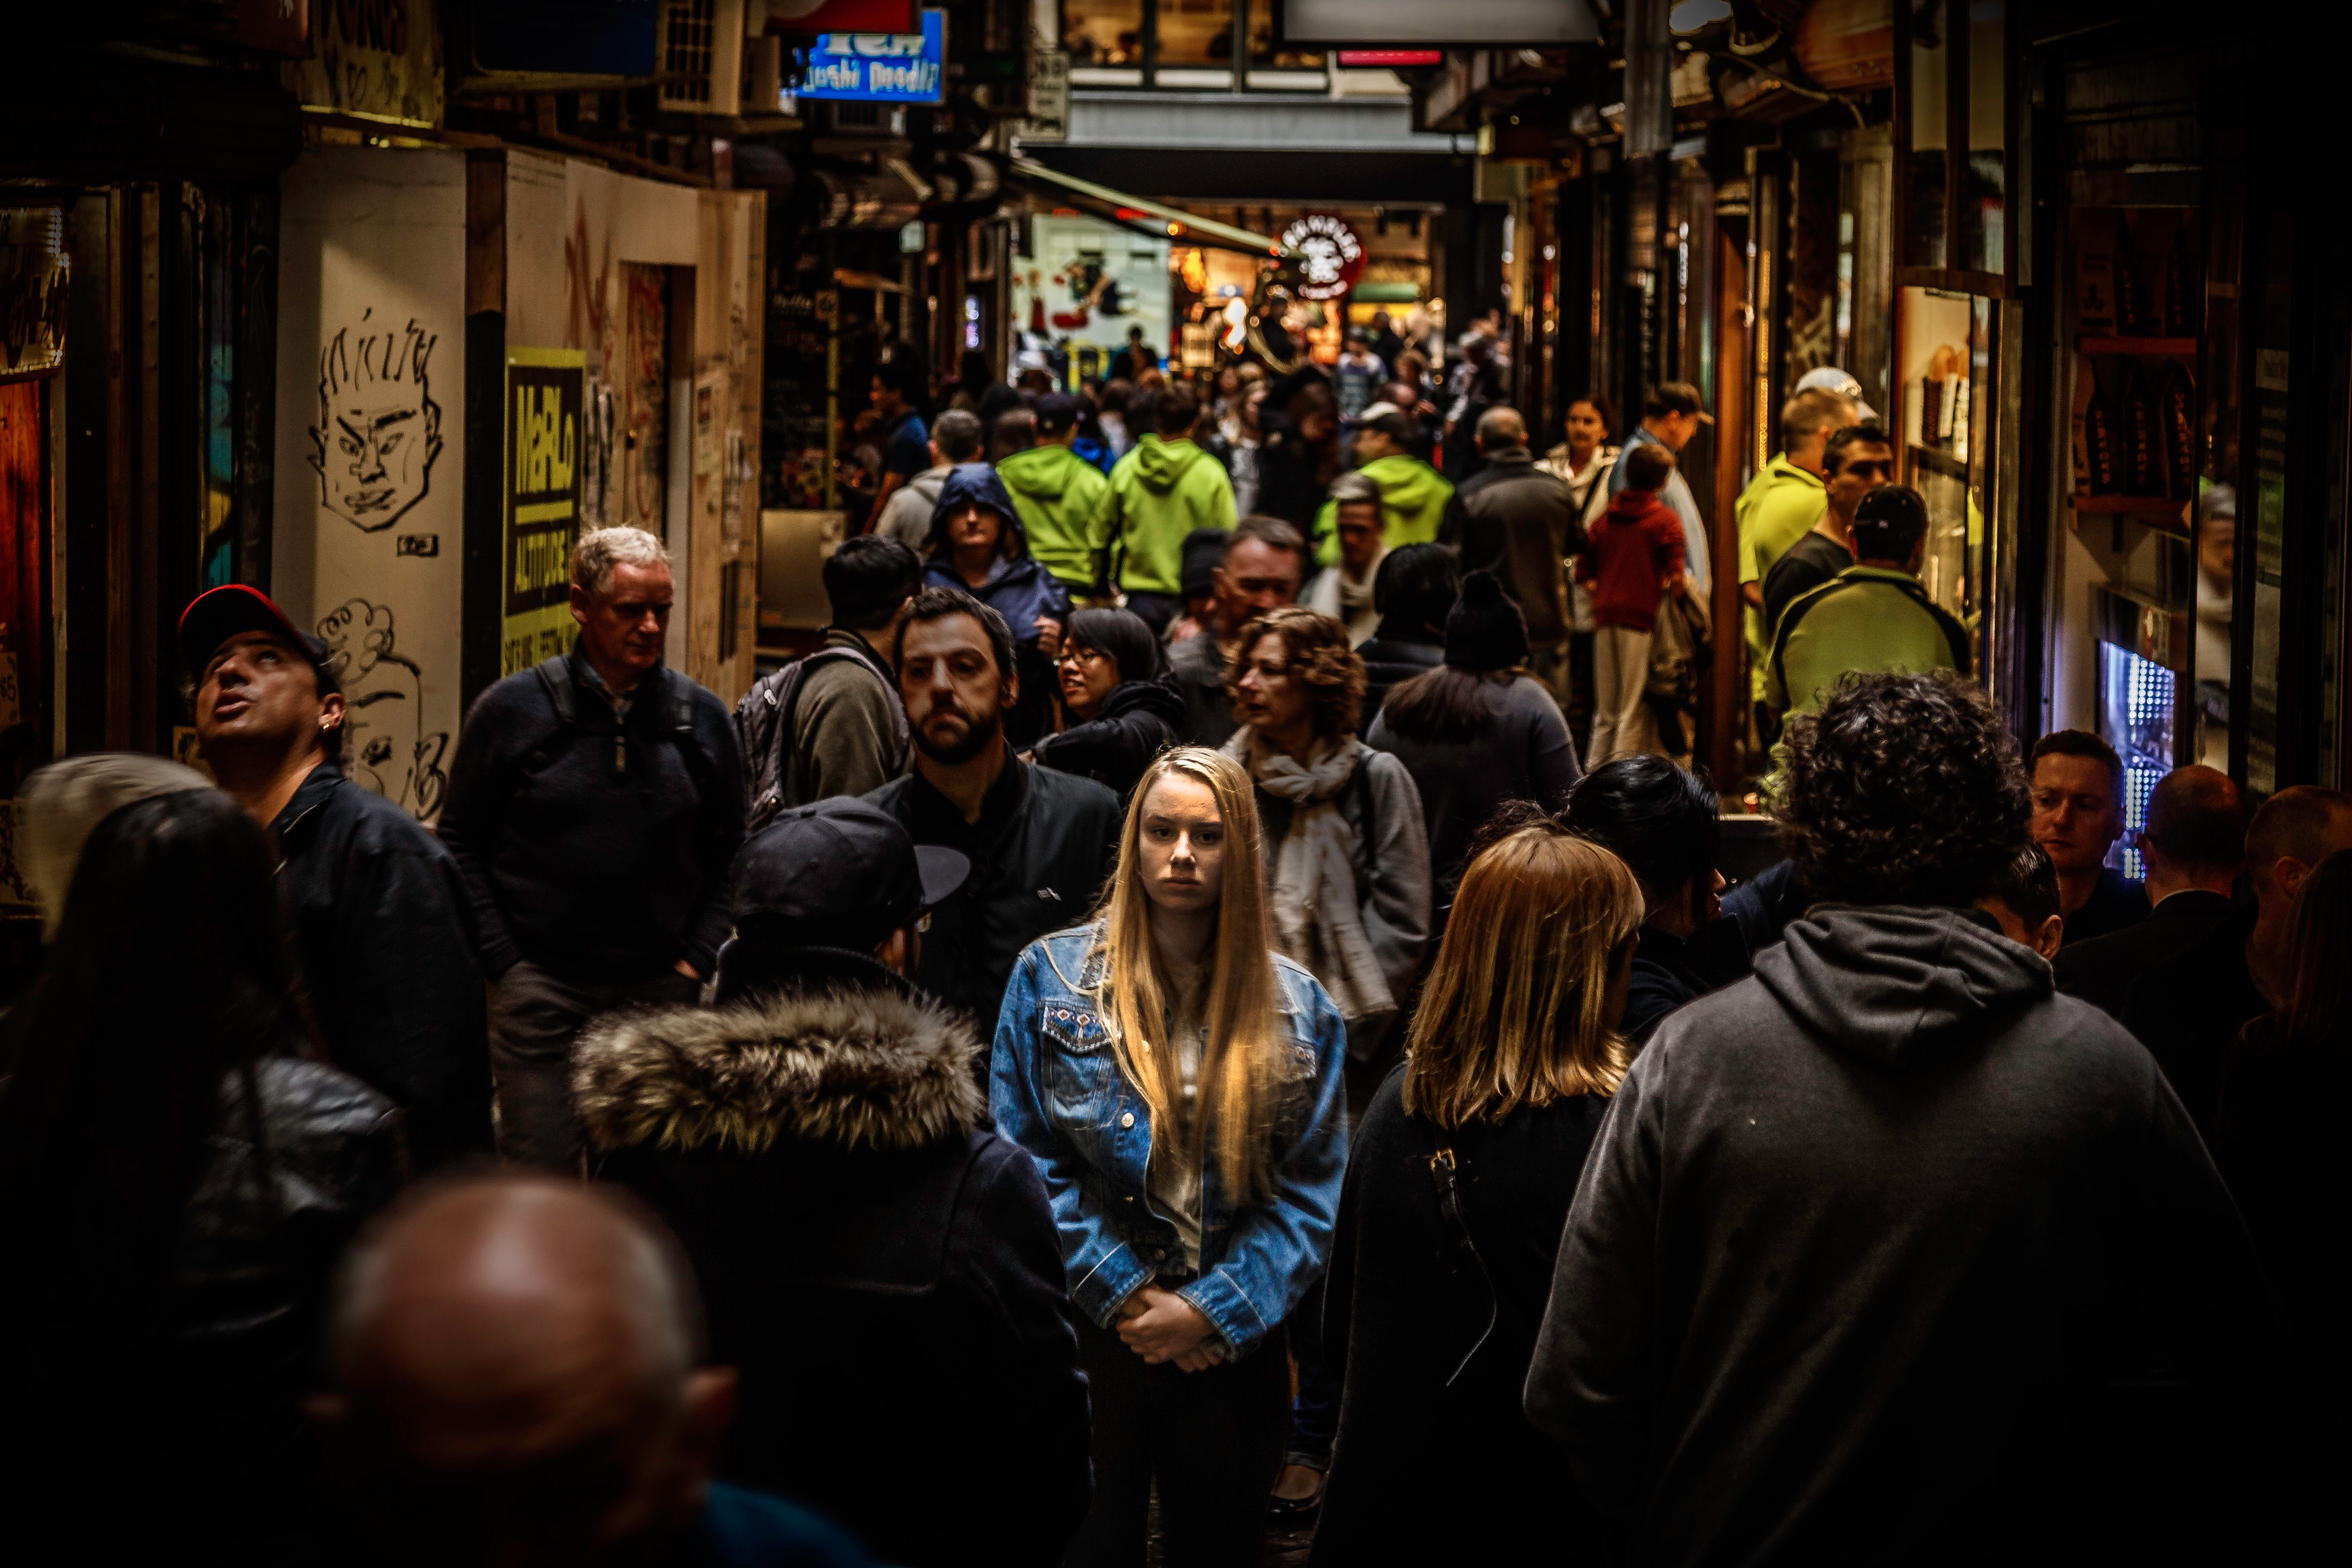
person, people, night, crowd, audience, evening, street scene, denim jacket, streetwear